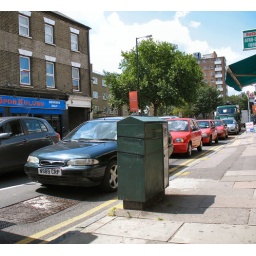
Reporting Rubbish in a phone cabinet - Update #2